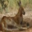
Label: kangaroo